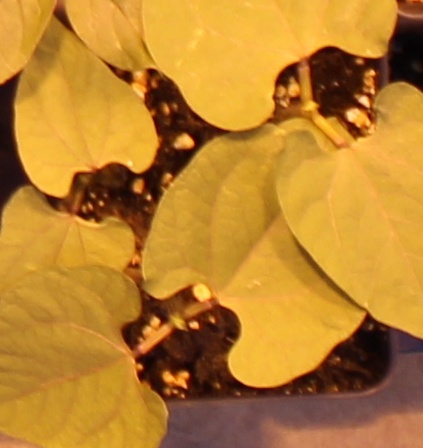
Label: Blackbean